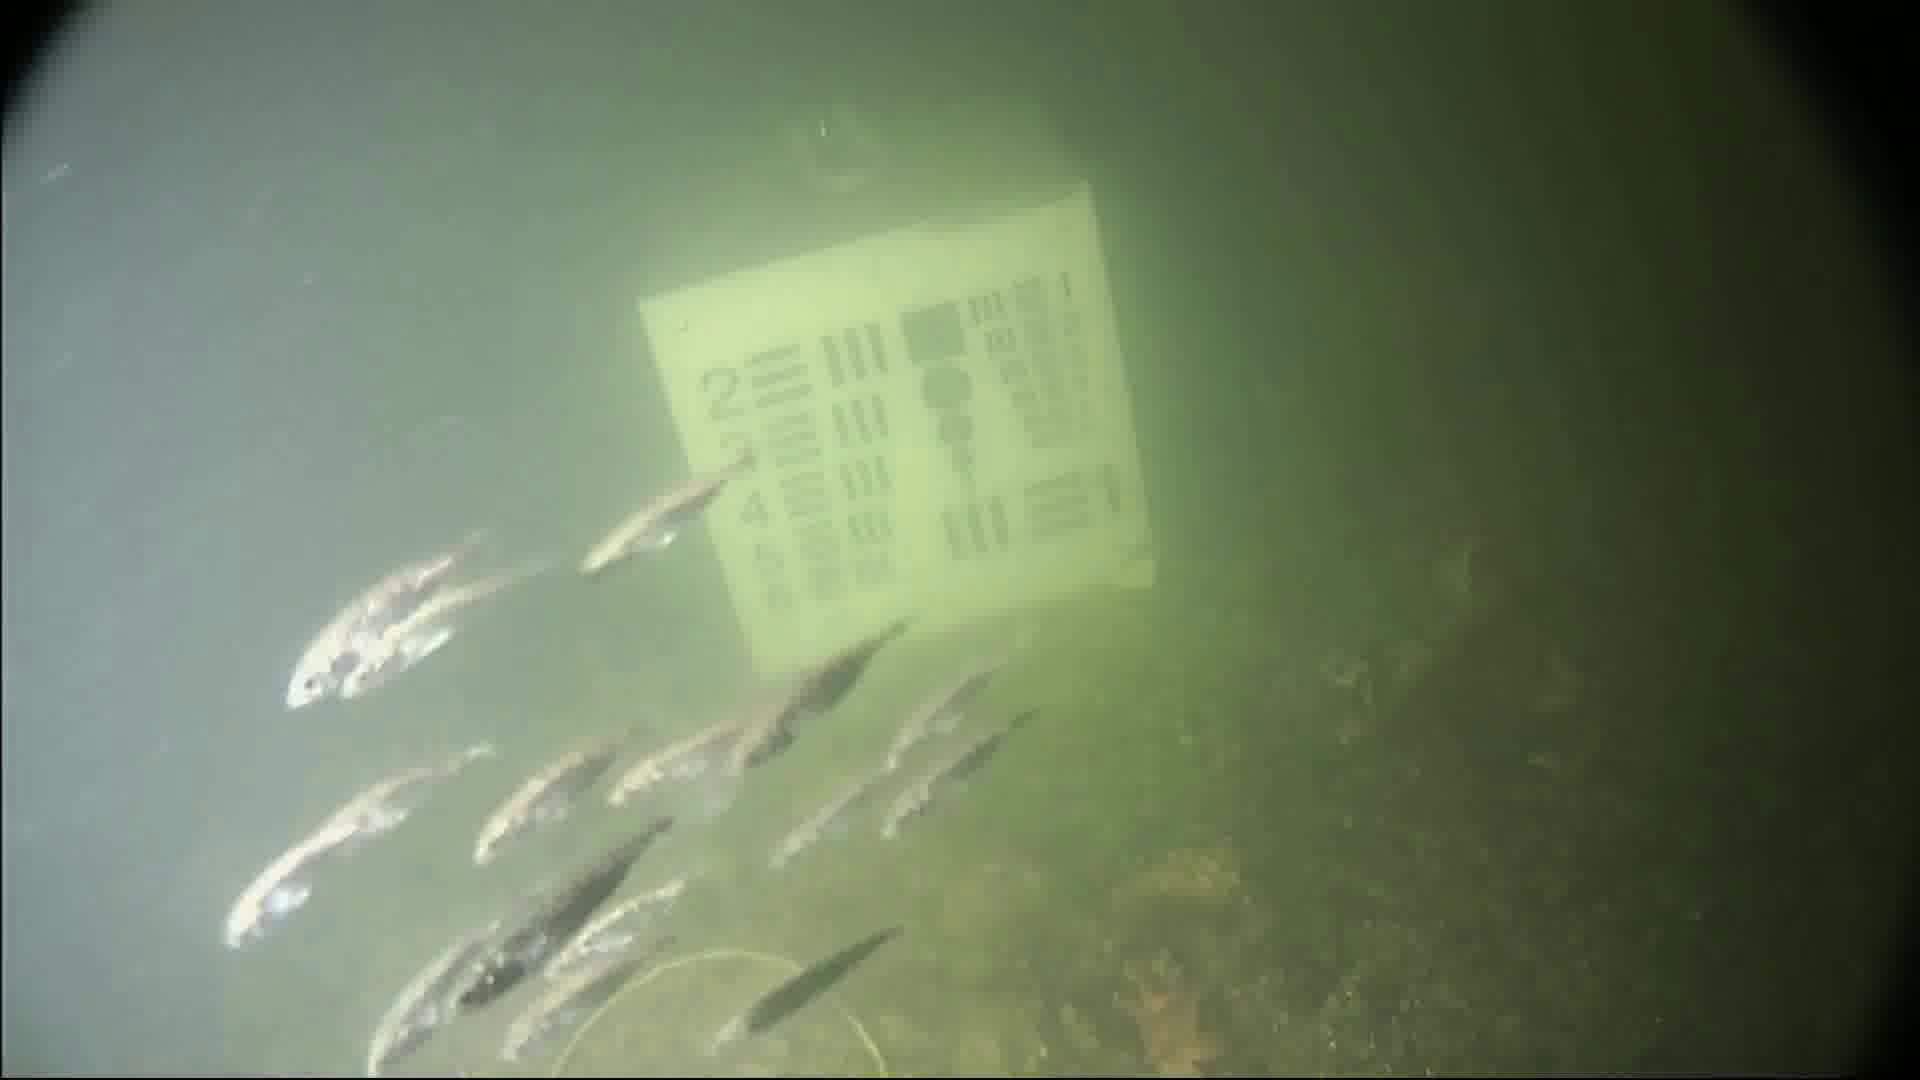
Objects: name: small_fish
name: starfish